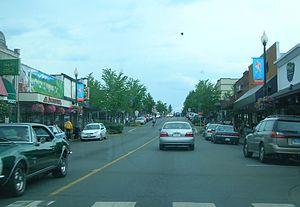
Courtenay est une cité située dans le district régional de Comox Valley à l'est de l'île de Vancouver. Elle est la plus grande municipalité du district.